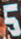
Number: 5